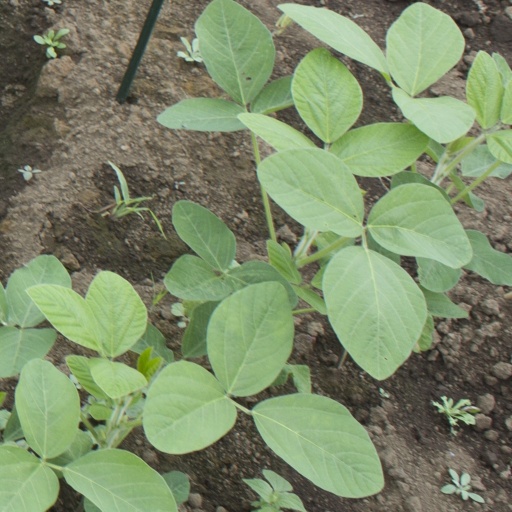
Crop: soybean